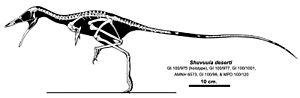
Shuvuuia est un genre éteint de tout petits dinosaures théropodes du Crétacé supérieur. Il appartient à la famille des Alvarezsauridae, regroupant des petits dinosaures coelurosauriens caractérisés par des membres antérieurs courts mais puissants et spécialisés pour creuser.